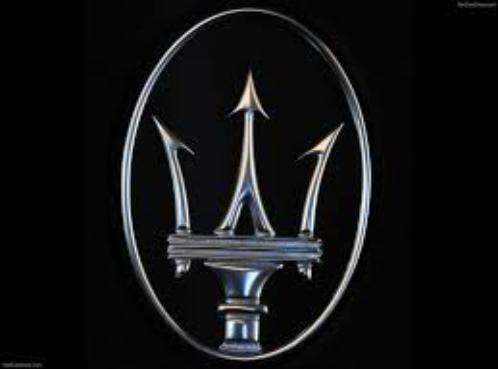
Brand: Maserati
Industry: Transportation